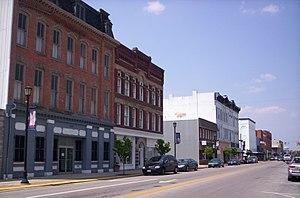
Fremont est une ville de l'État de l'Ohio, aux États-Unis. Elle est le siège du comté de Sandusky.